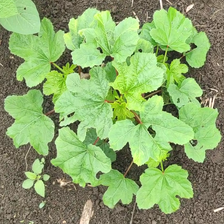
Weed species: Little_Mallow(Malva parviflora)